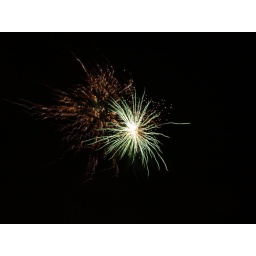
Fireworks in the sky above my street